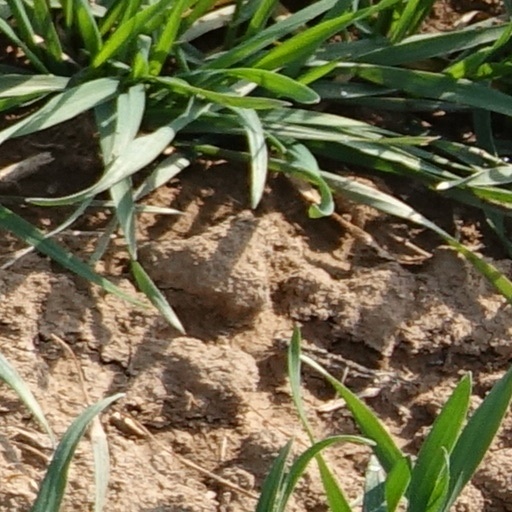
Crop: wheat